Amphitheater and Fieldstone WPA Features at Valley City Pioneer Park

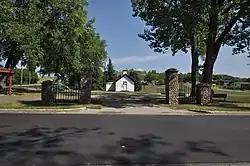

The Amphitheater and Fieldstone WPA Features at Valley City Pioneer Park in Barnes County, North Dakota is listed on the National Register of Historic Places.